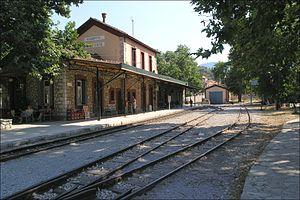
La ligne de chemin de fer de Diakofto à Kalavryta est une ligne de chemin de fer à crémaillère à voie de 750 mm de Grèce. Longue d’environ 22 kilomètres, elle se situe dans le nord du Péloponnèse à proximité du golfe de Corinthe, à 50 kilomètres de Patras et 150 km d’Athènes.